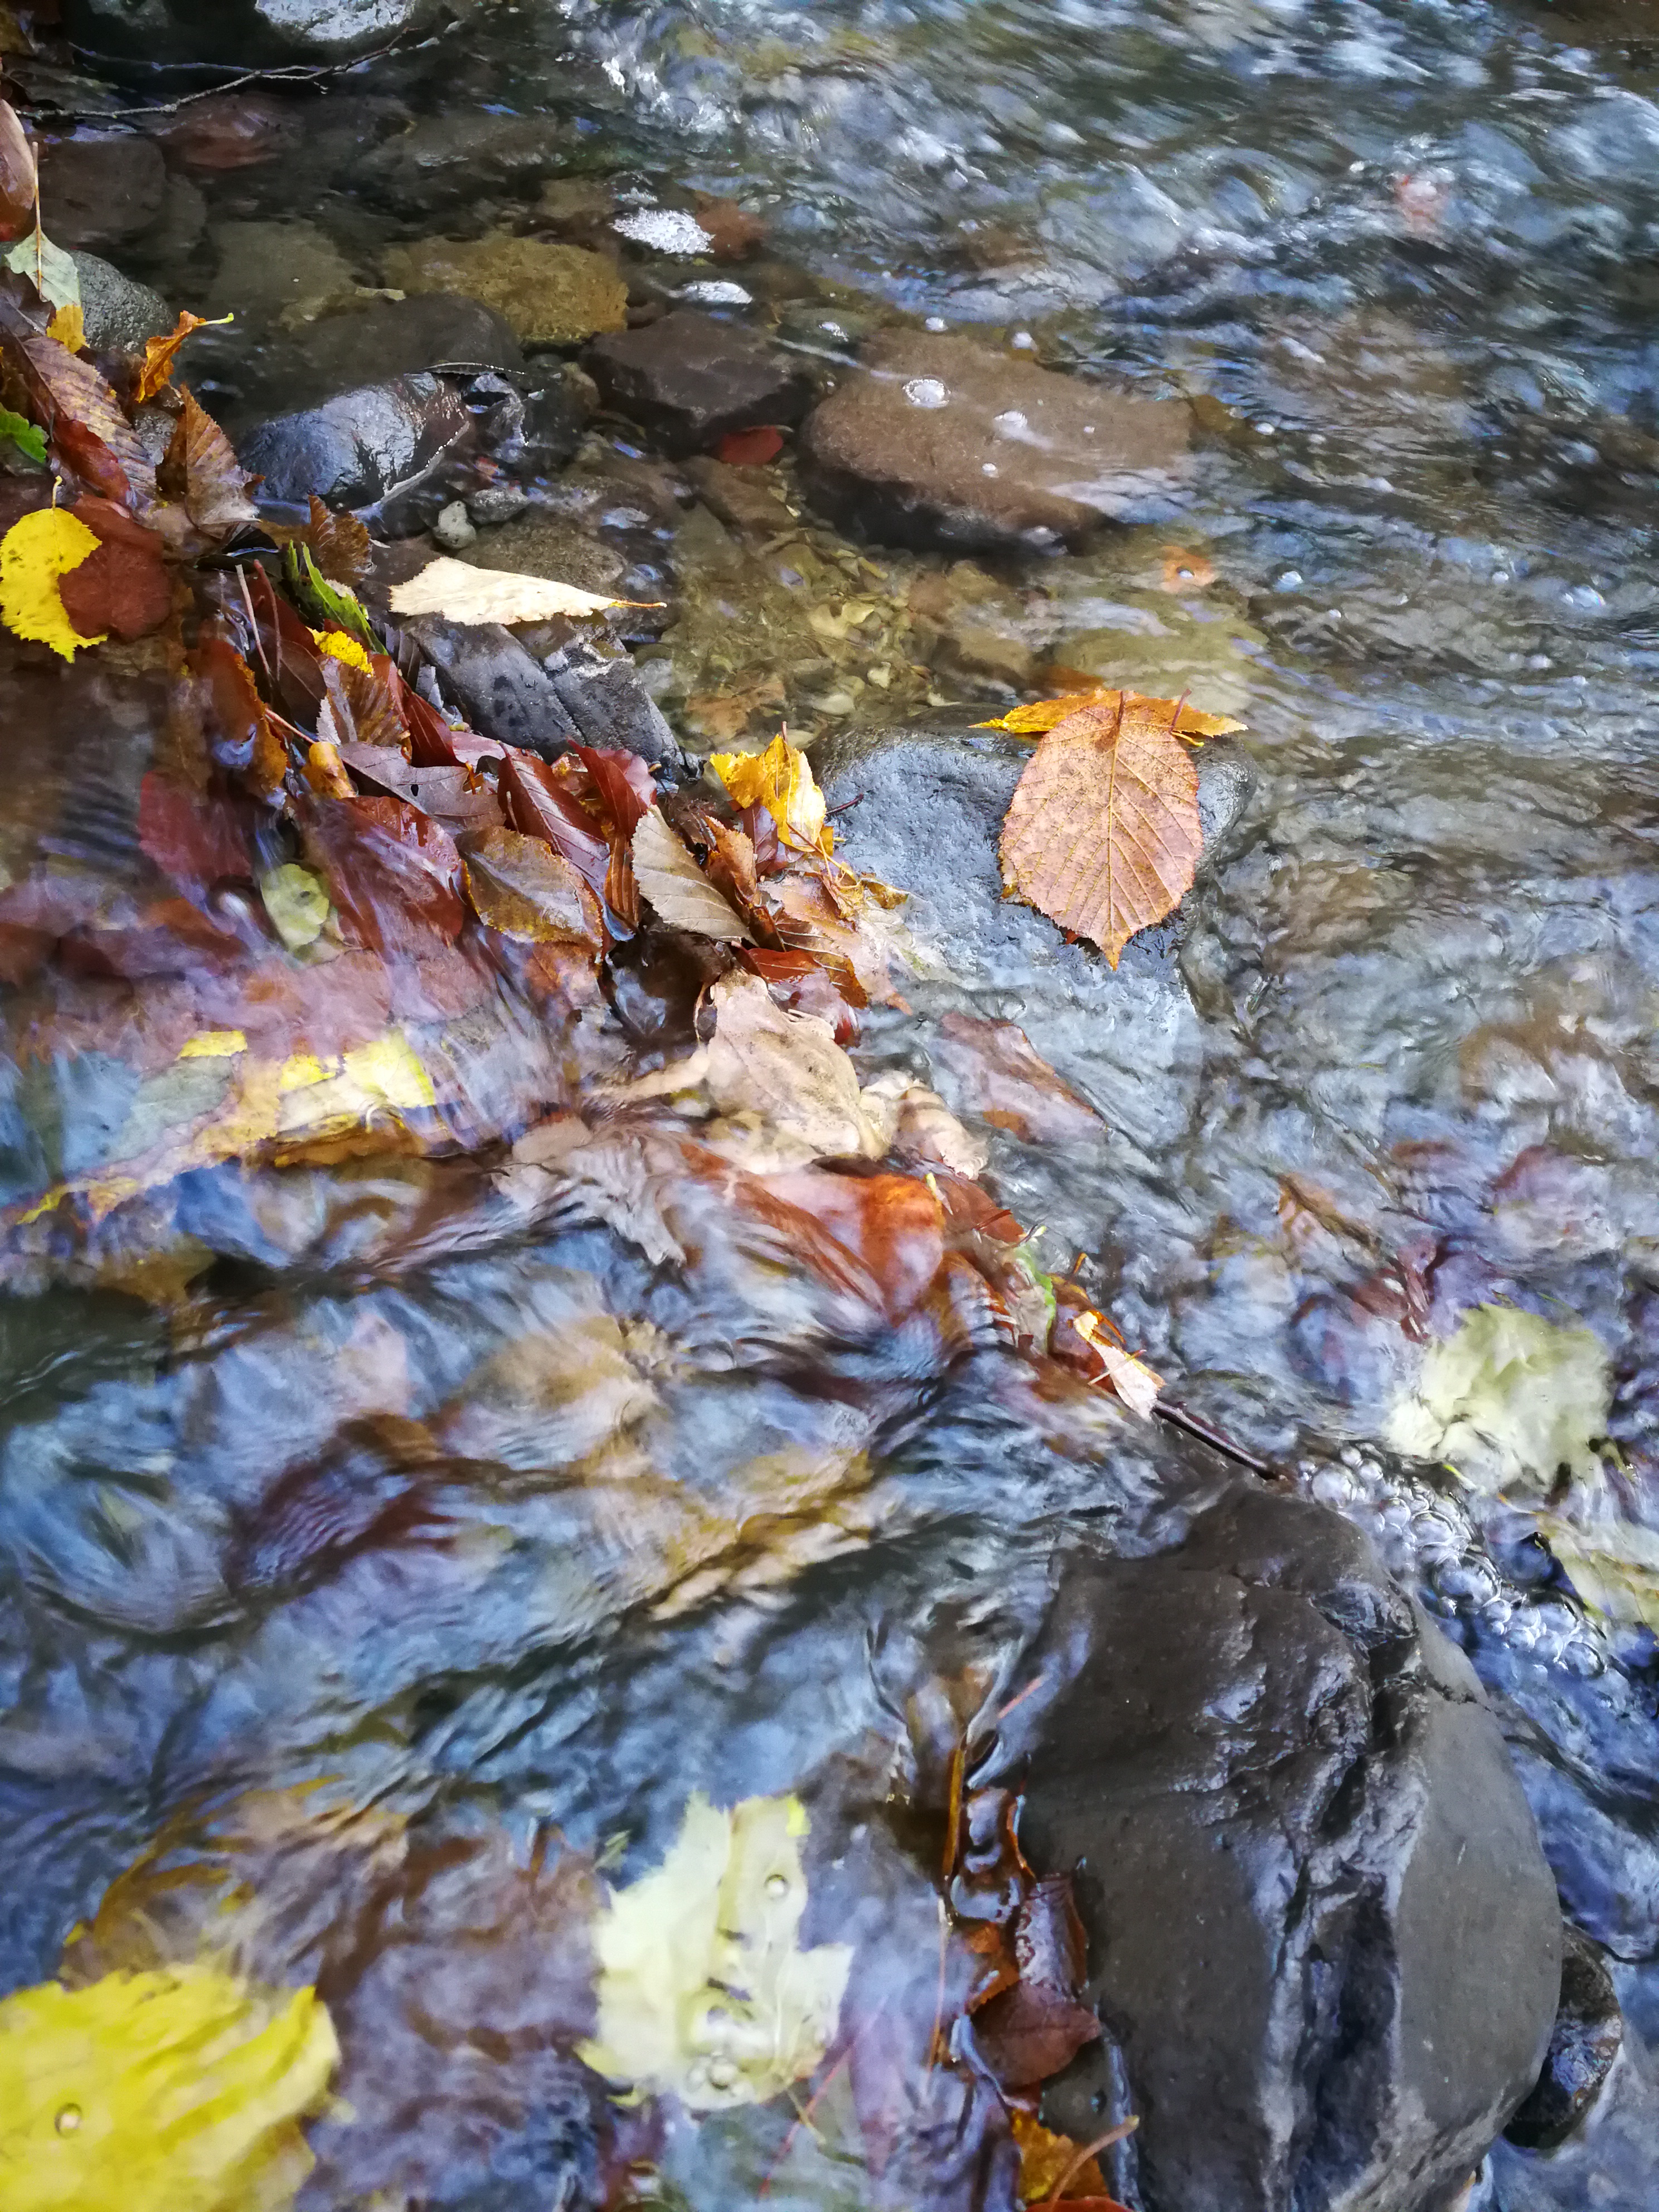
autumn, fallen leaves, stream, frog, water, water resources, leaf, fluvial landforms of streams, bedrock, branch, natural landscape, wood, sunlight, watercourse, bank, liquid, pollution, lake, geological phenomenon, deciduous, landscape, spring, reflection, creek, geology, waste, riparian zone, mountain river, grass, winter, wilderness, rock, freezing, stream bed, mineral spring, pond, soil, arroyo, painting, algae, rapid, river